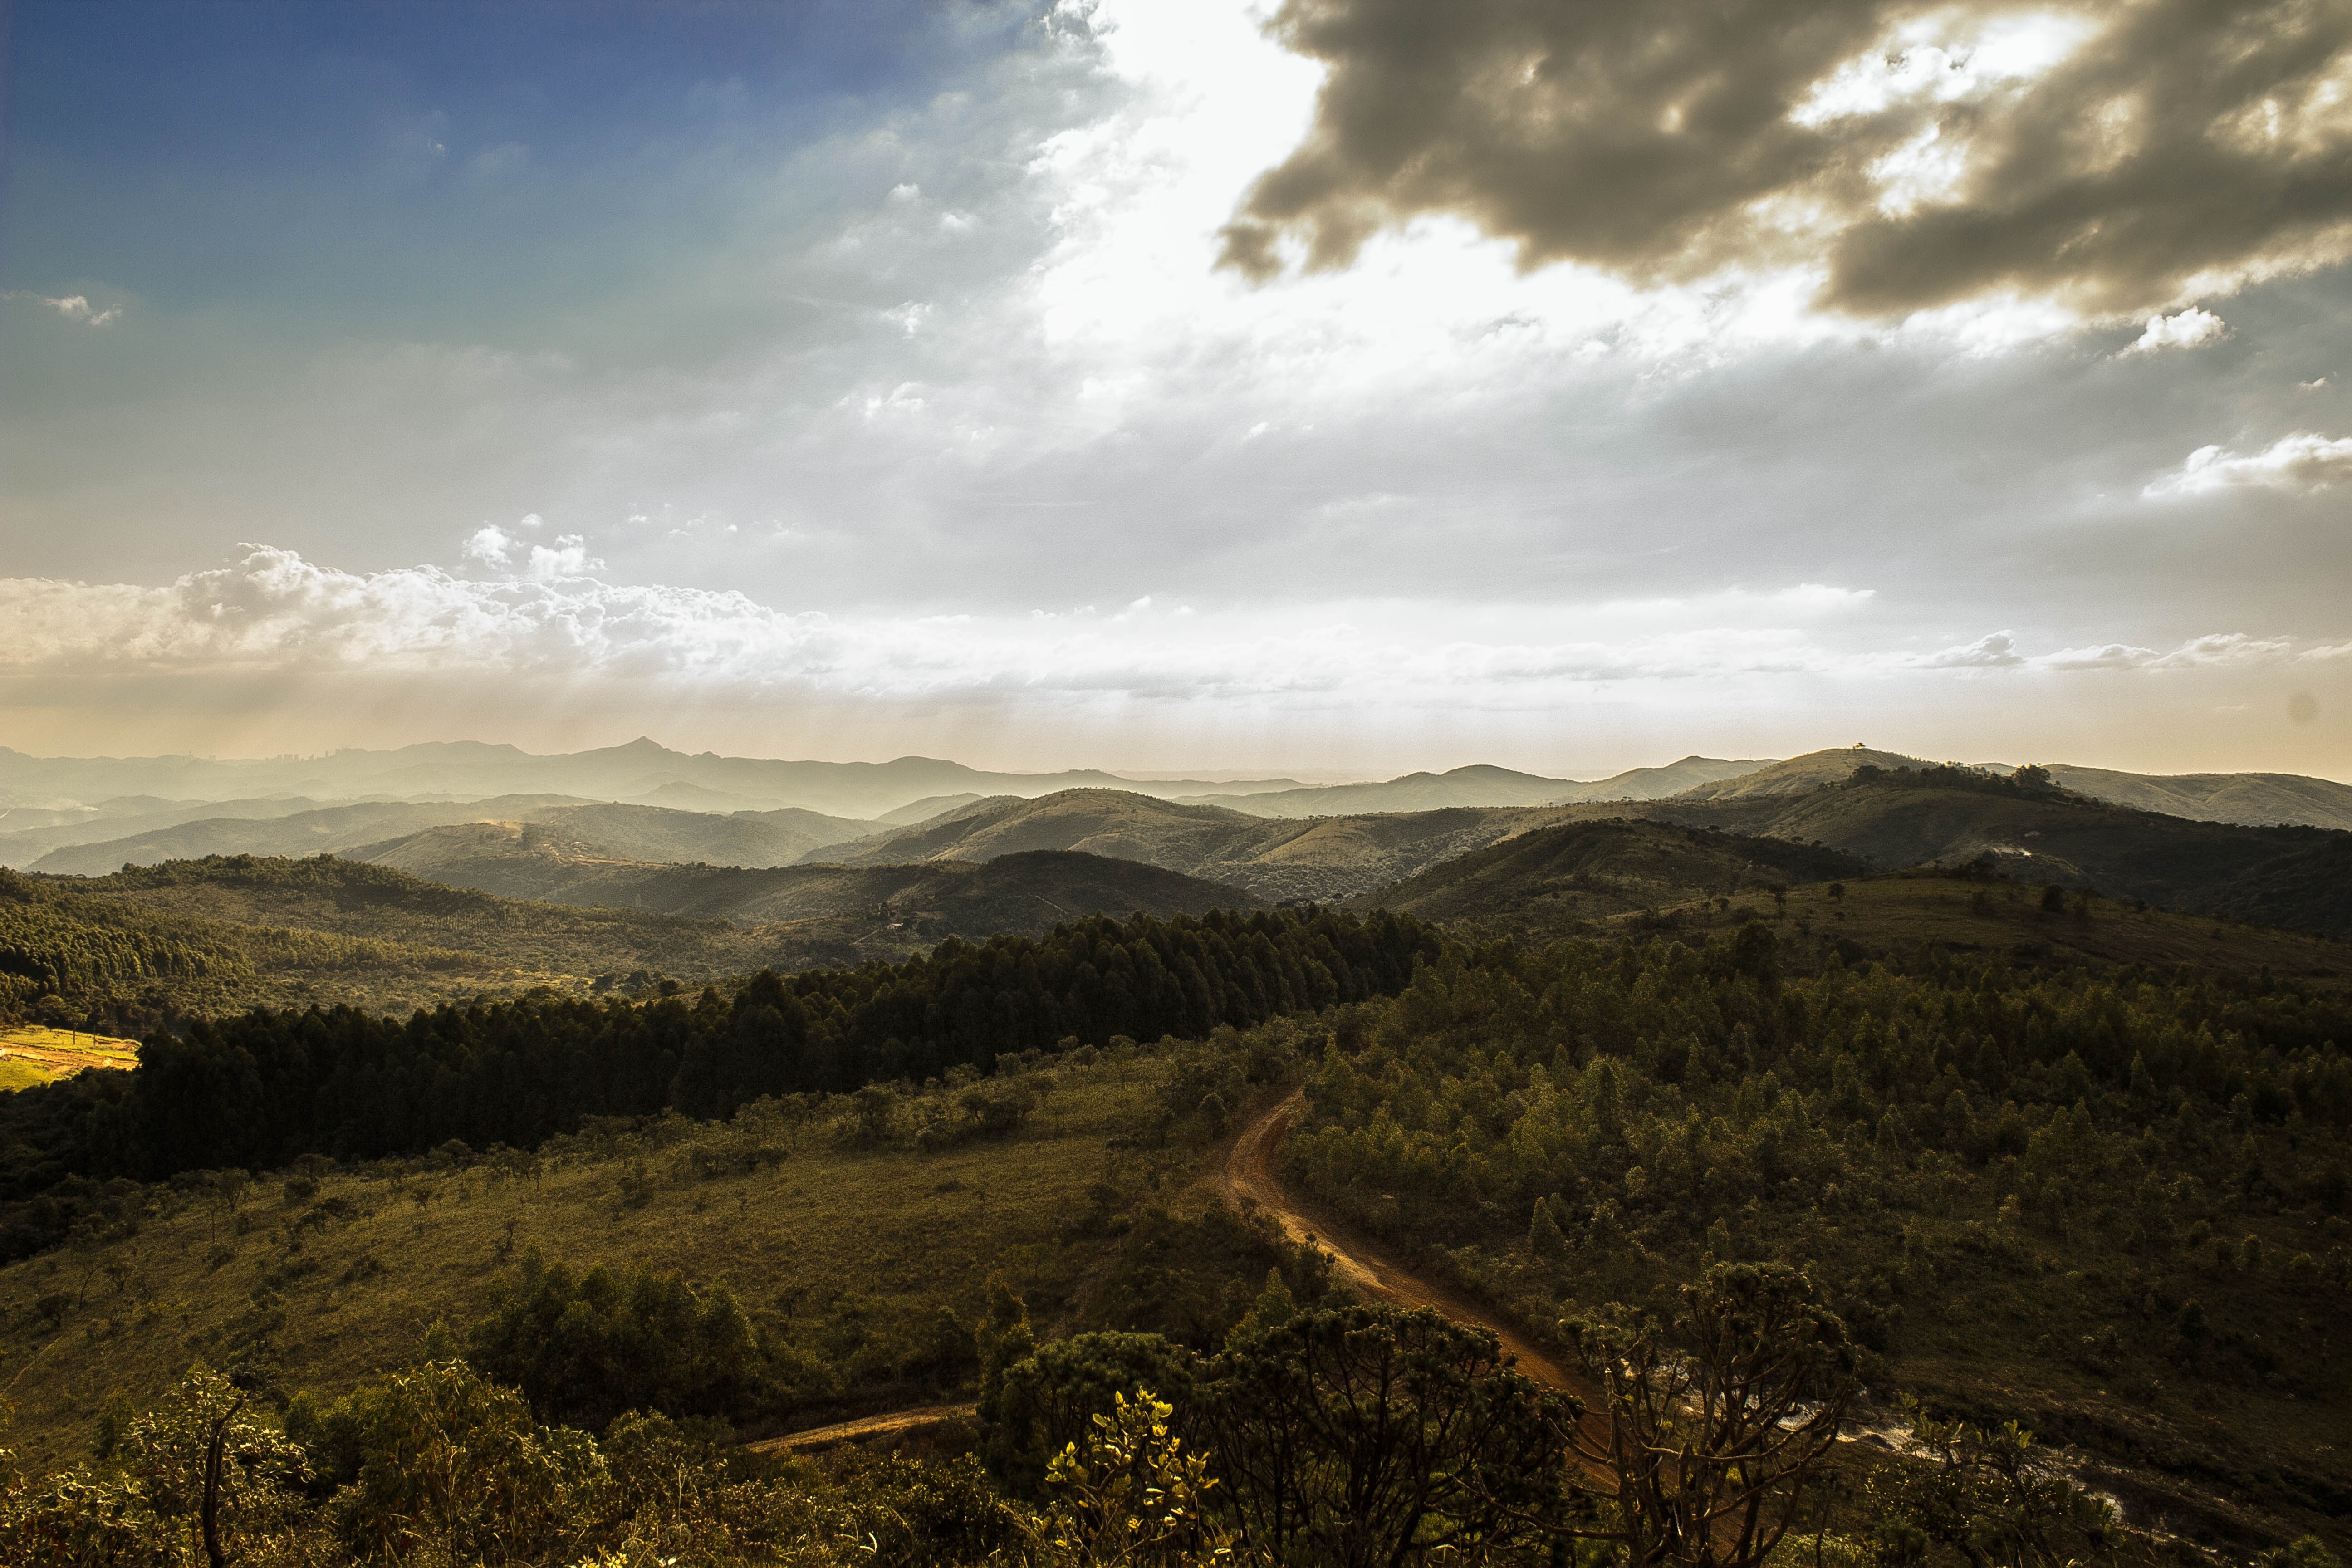
landscape, nature, forest, horizon, wilderness, mountain, cloud, sky, sunrise, sunset, mist, field, sunlight, morning, hill, dawn, valley, land, mountain range, dusk, evening, highland, ridge, plateau, fell, loch, rural area, geographical feature, atmospheric phenomenon, mountainous landforms